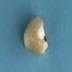
Maize quality: Bad